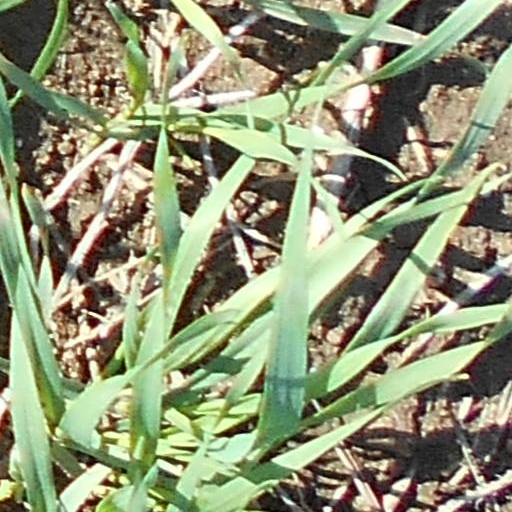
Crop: wheat